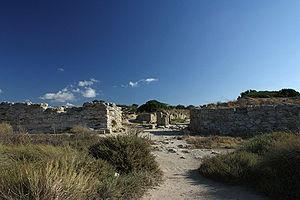
Motyé ou Motya, est une ancienne et puissante cité phénico-punique de la côte occidentale de la Sicile, entre Drépane et Lilybée.